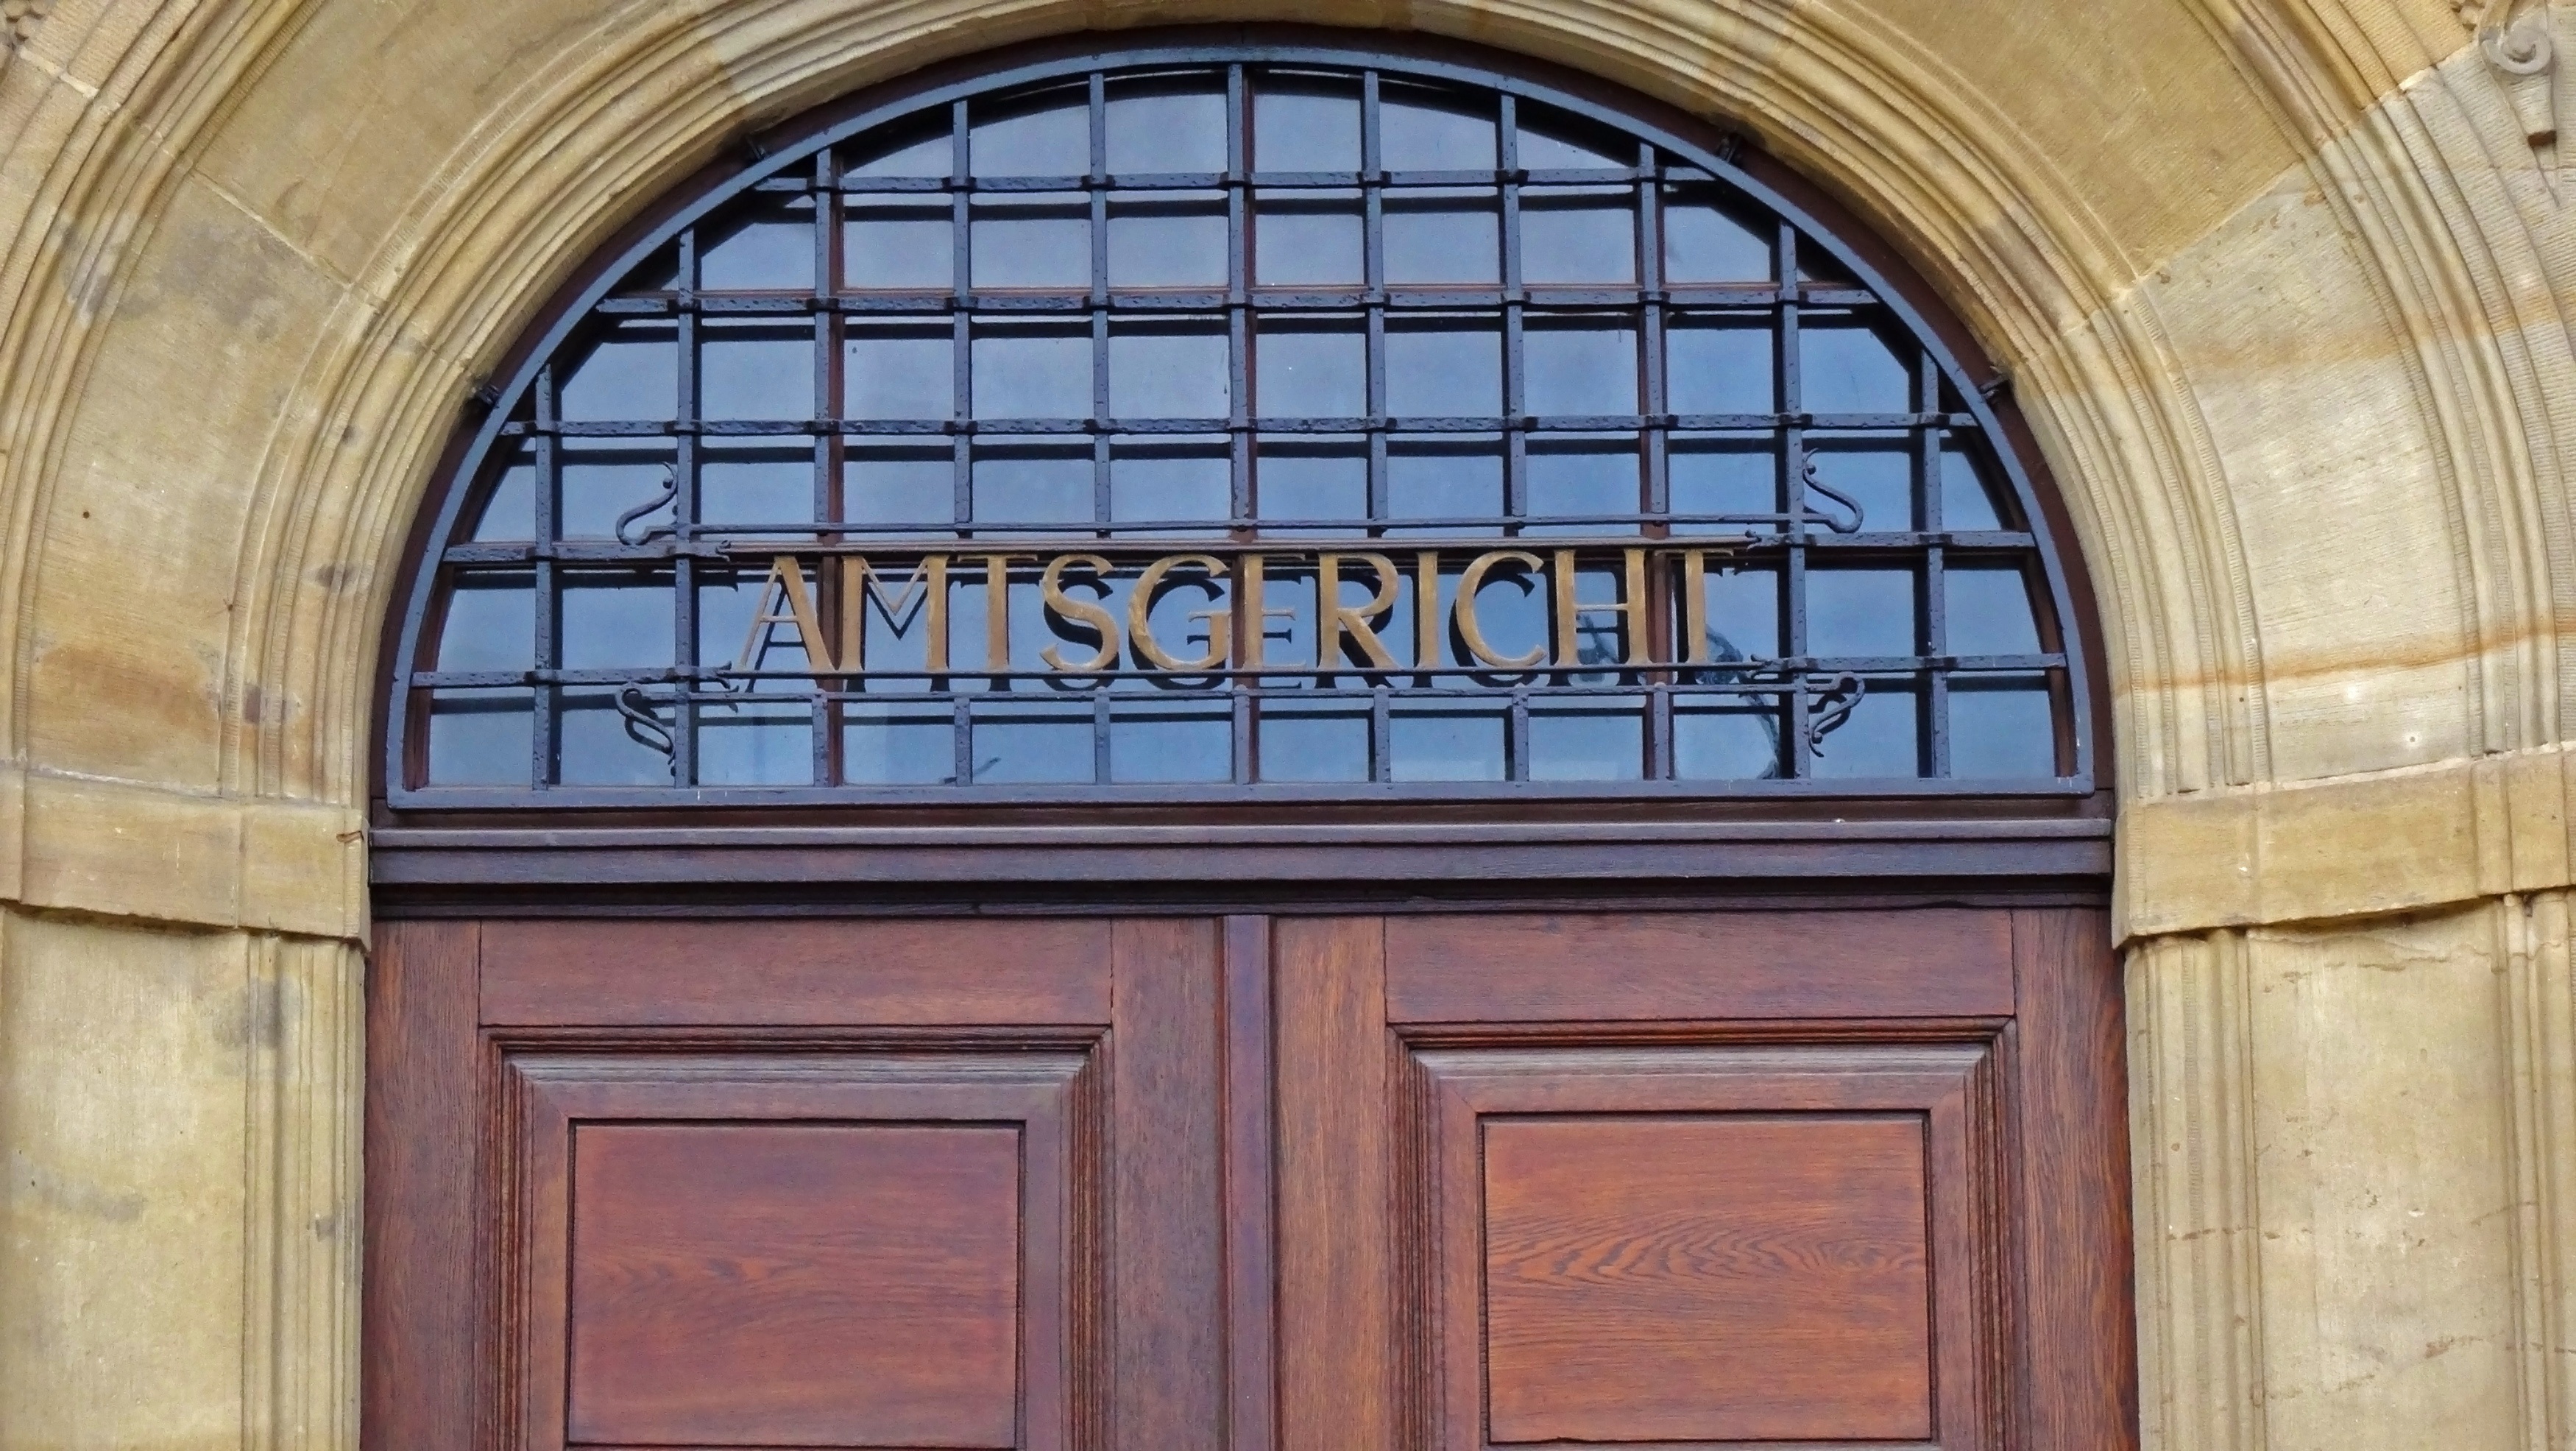
architecture, wood, window, arch, facade, chapel, door, process, justice, synagogue, court, tourist attraction, estate, judge, input, judgment, conviction, district court, criminal procedure, civil process, family court